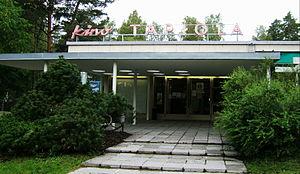
Aarne Adrian Ervi est un architecte finlandais.
Le festival international du film Espoo Ciné est organisé chaque année à la fin août à Espoo, en Finlande. Le festival fonctionne depuis 1990.